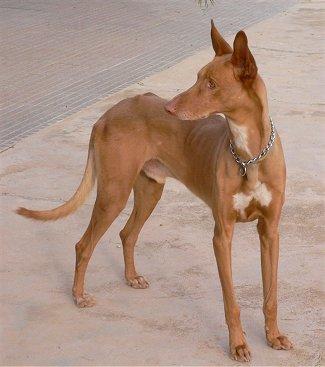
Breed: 210-n000006-Ibizan_hound